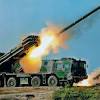
Label: BM-30